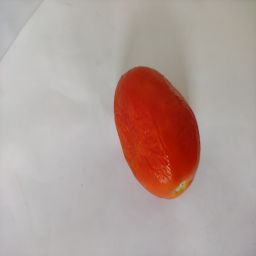
Crop: Tomato
Quality: Old